Peter Palchinsky

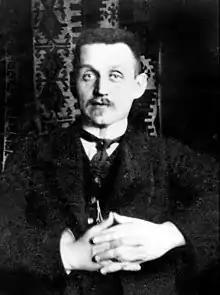
P. A. Palchinsky, 1913

Peter Akimovich Palchinsky (–22 May 1929) was a Russian engineer who played a significant role in the introduction of scientific method into Russian industry.